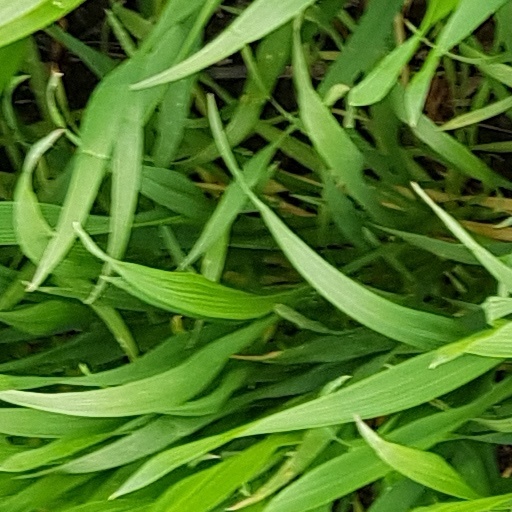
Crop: wheat